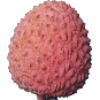
Label: Lychee 1